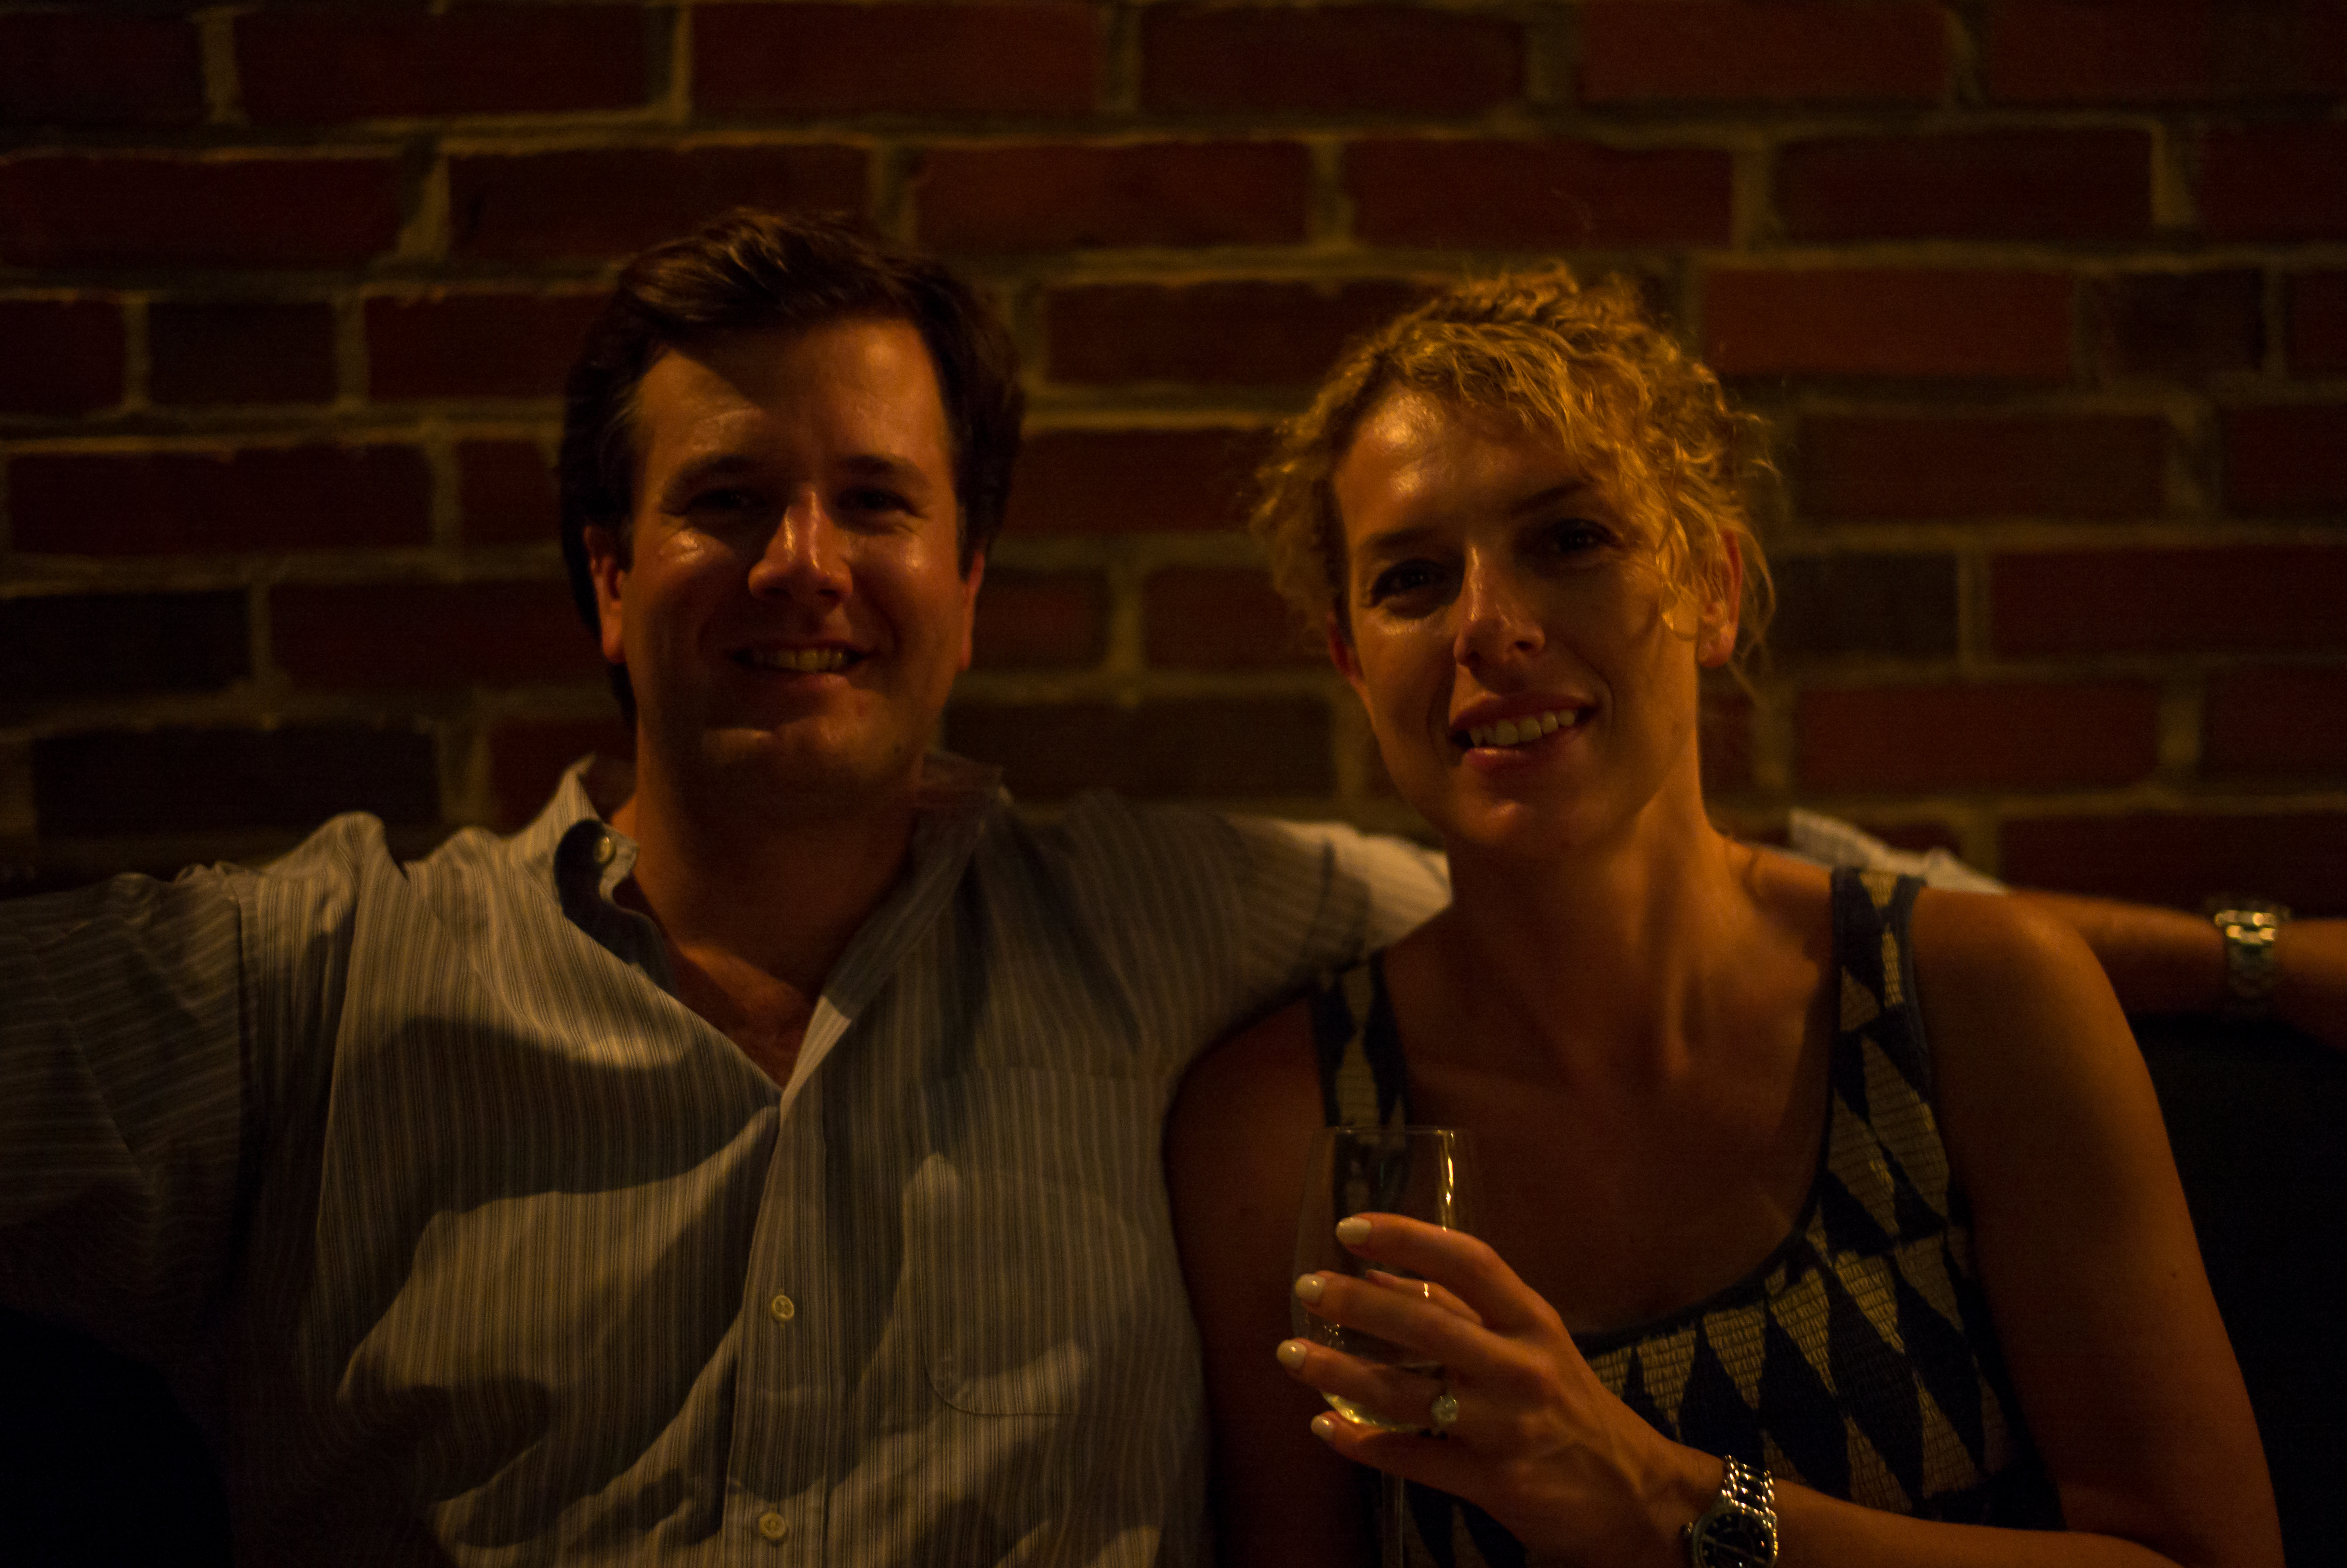
music, audience, theatre, stage, singing, entertainment, screenshot, musical theatre